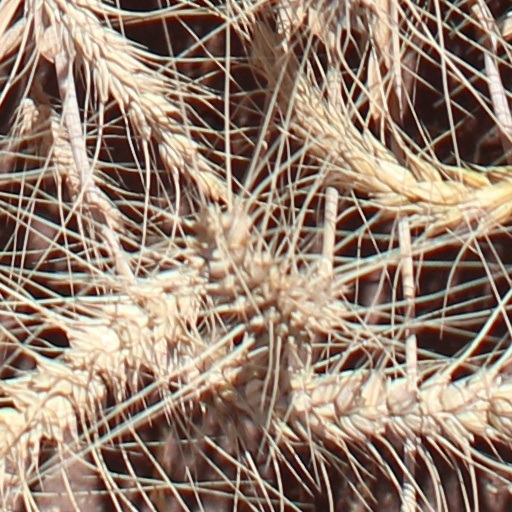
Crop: wheat